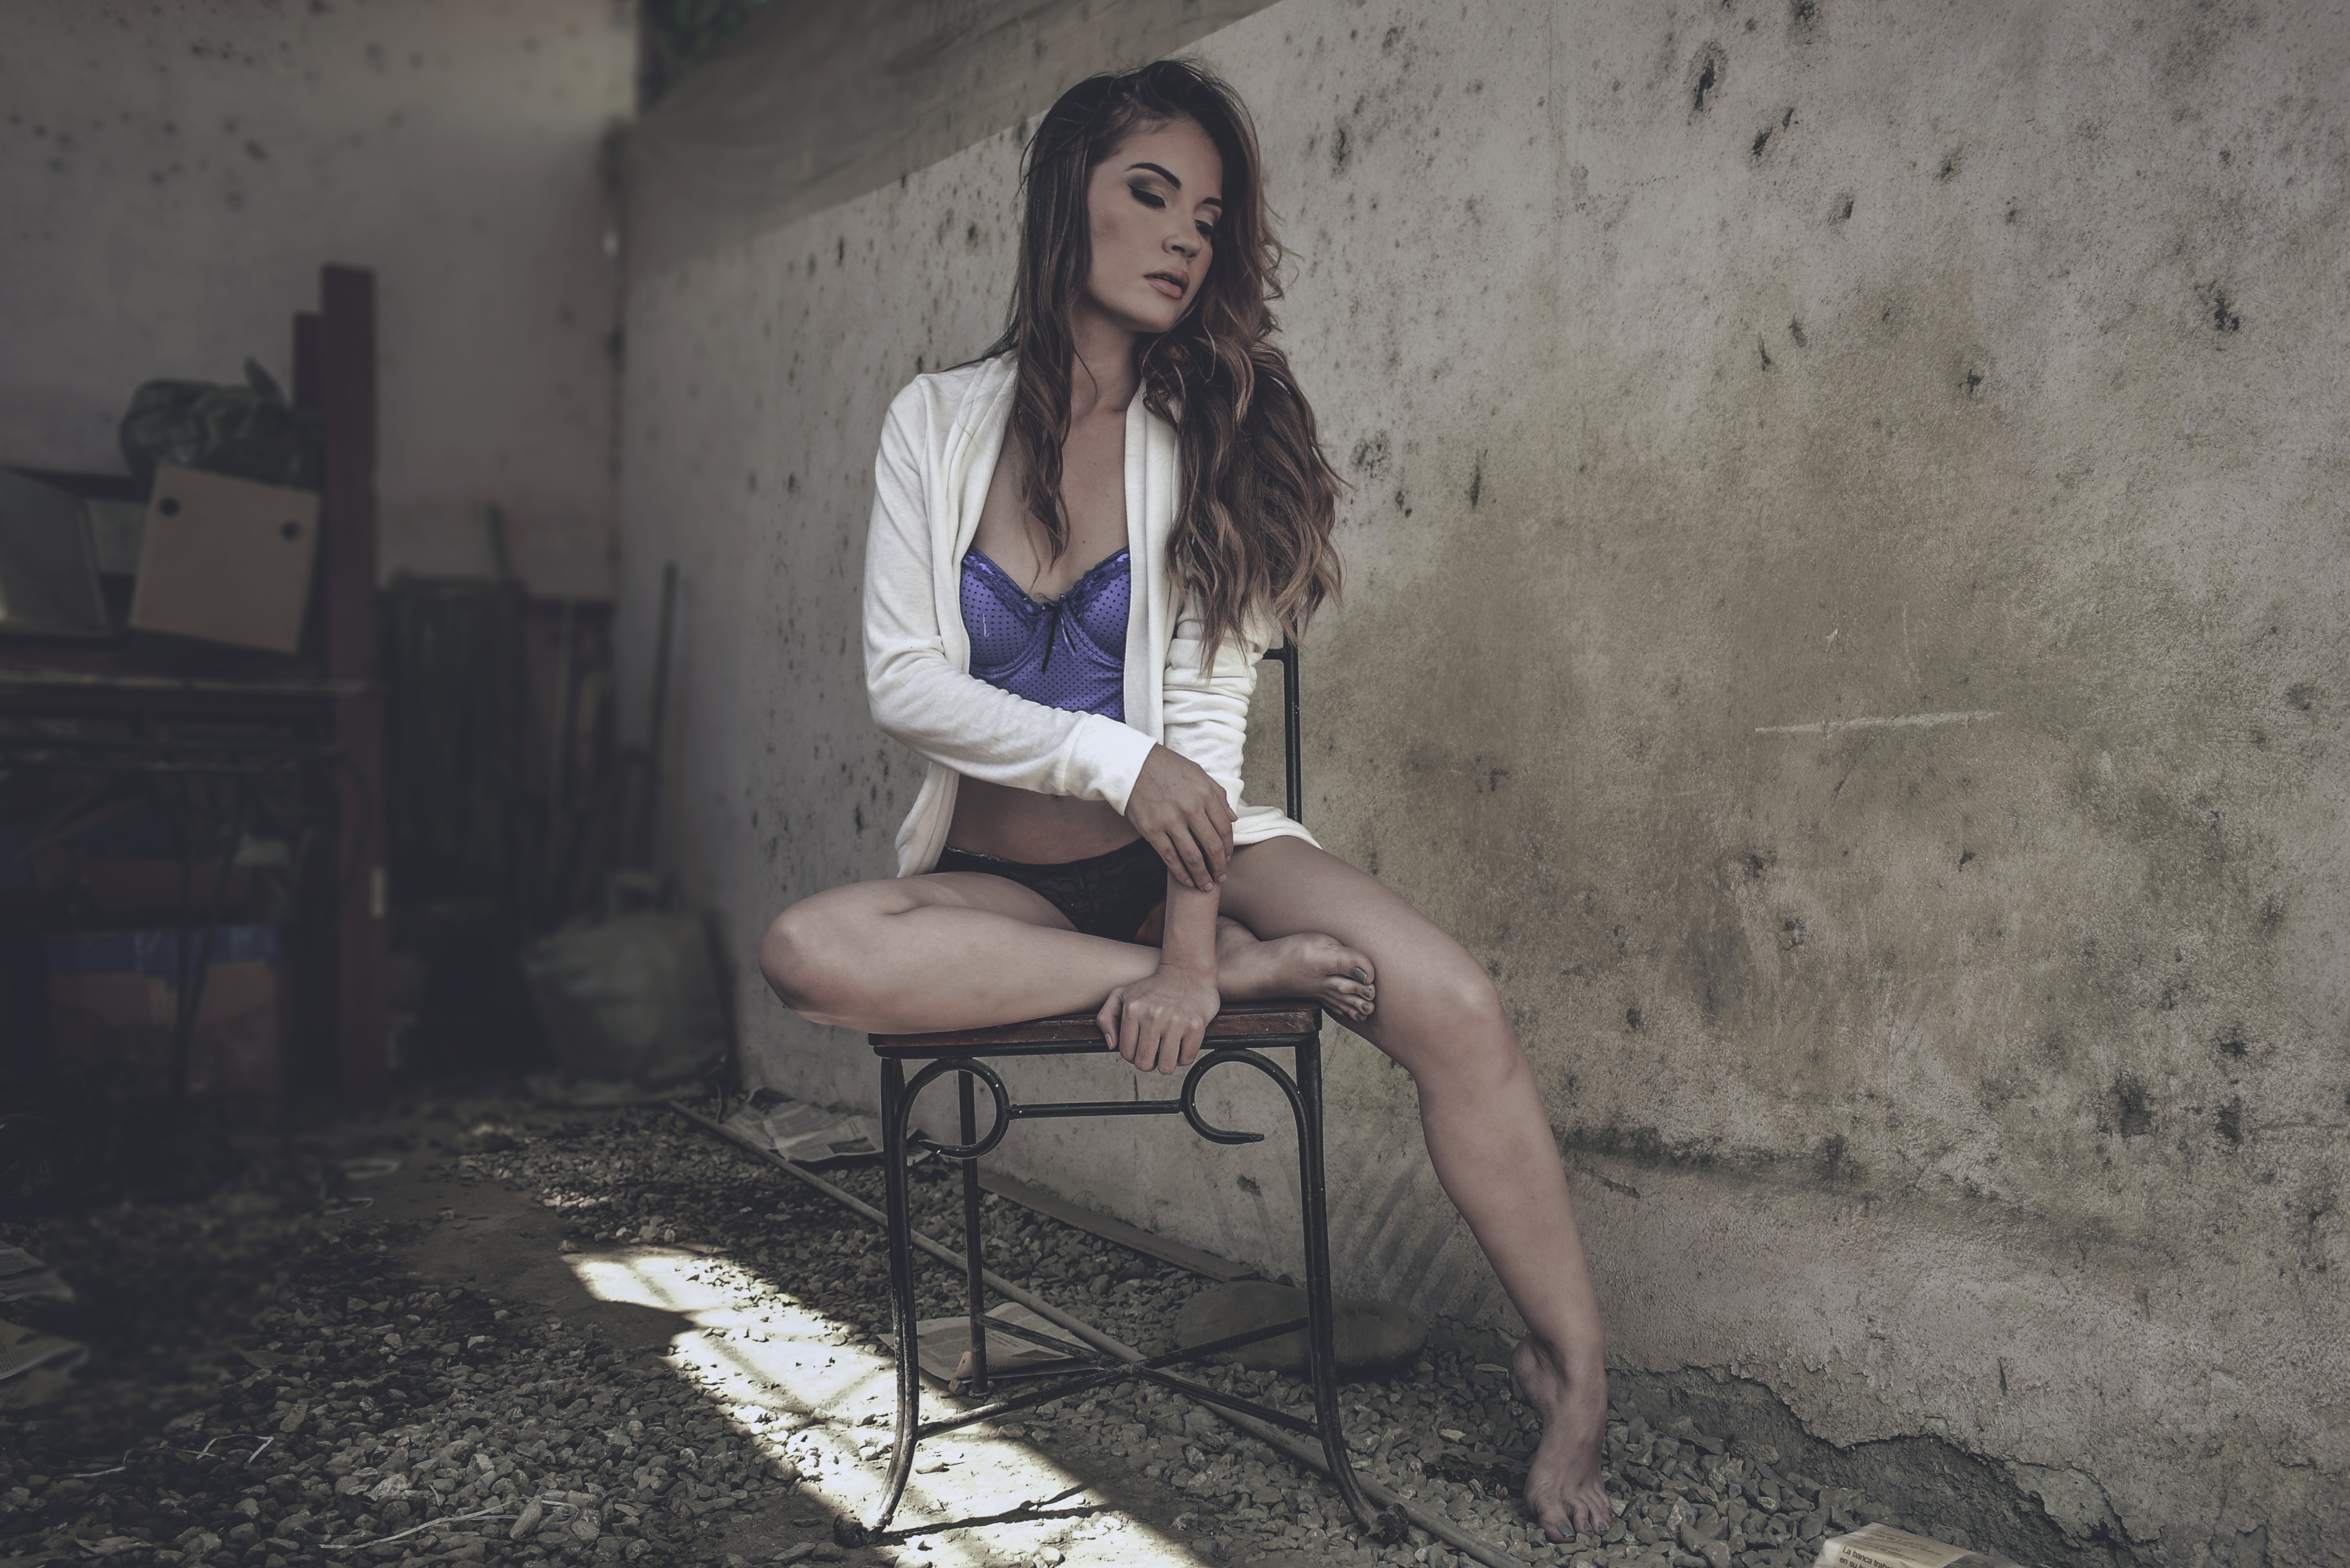
person, girl, woman, hair, photography, feet, leg, portrait, model, sitting, fashion, clothing, lady, human body, face, women, legs, photograph, skin, pose, beauty, sexy, style, image, pretty, body, attractive, bella, sensual, photo shoot, human positions, art model